Nelson Miller

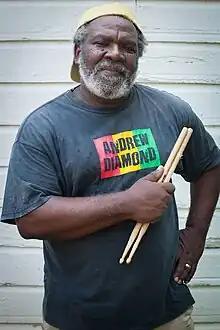
Nelson Miller at SR Music Studio, Kingston, Jamaica

Nelson Miller (12 November 1954 – 30 June 2019) was a Jamaican drummer and record producer. Miller was born and raised in Port Antonio. Influenced by Lloyd Knibb, Carlton "Santa" Davis, and Mikey "Boo" Richards, he began playing in bands in Port Antonio as a teenager.